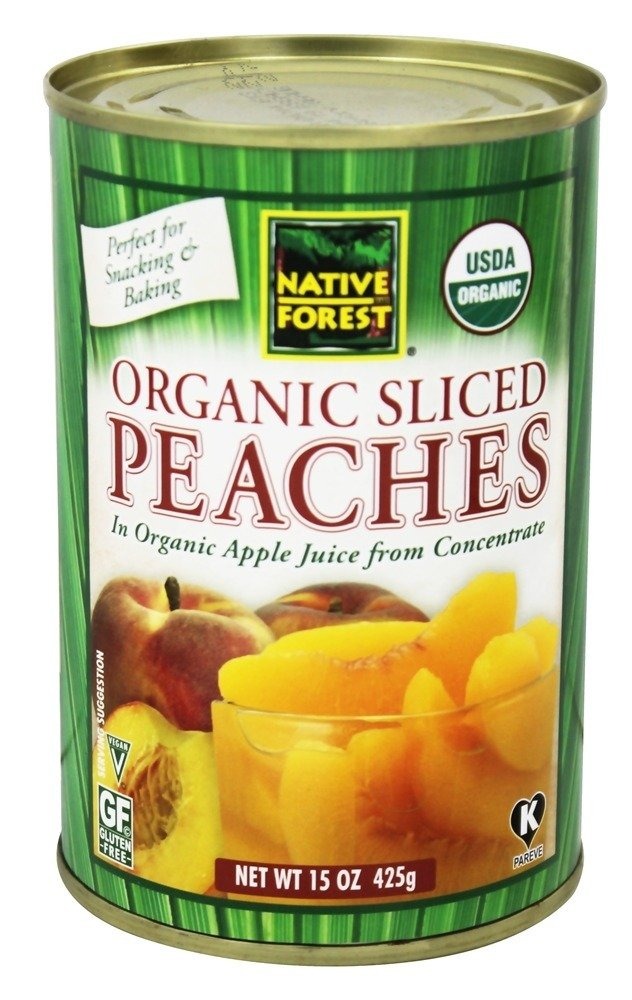
Item Name: Native Forest Peach Sliced, 15 oz
Bullet Point: Made of good quality ingredient
Value: 15.0
Unit: Ounce

Price: 36.85